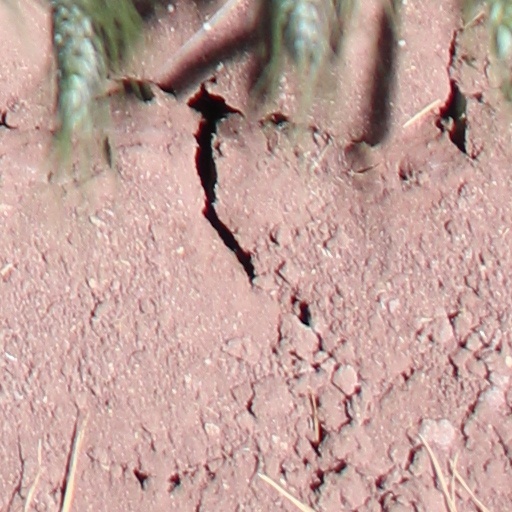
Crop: wheat